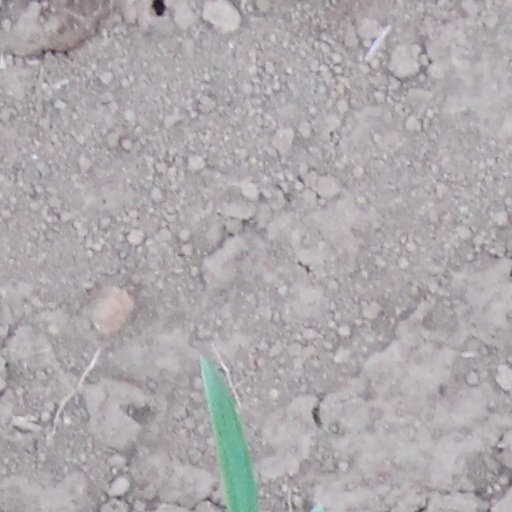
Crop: wheat